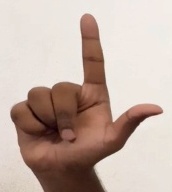
ASL sign: L